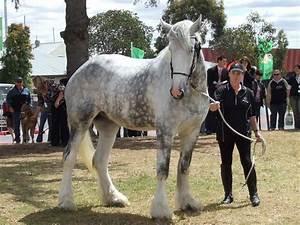
horse